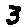
Label: 3